Major League Lacrosse

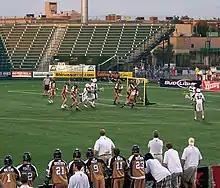
Lizards at Rattlers in 2008

The Los Angeles Riptide were owned by the Anschutz Entertainment Group and played its home games at the Home Depot Center. Denver Broncos' owner Pat Bowlen brought the Denver Outlaws to an NFL stadium, Mile High. The other new franchises were the Chicago Machine and the San Francisco Dragons.